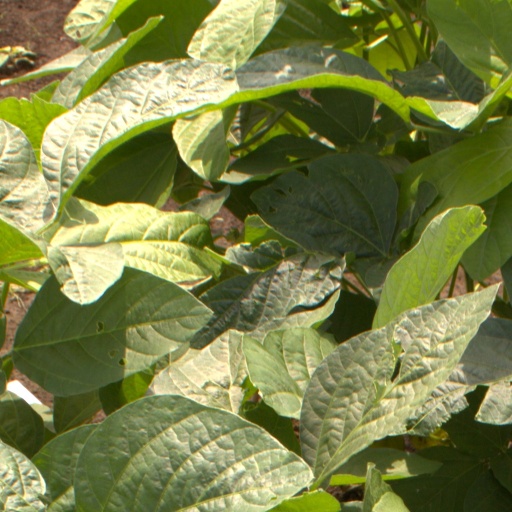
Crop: soybean